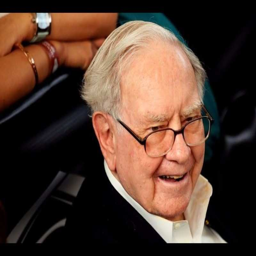
investor , ceo and the third richest person in the world